1855 Wairarapa earthquake

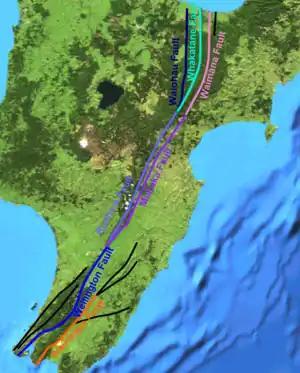

The earthquake was associated with the rupturing of approximately of the Wairarapa Fault. A horizontal displacement of up to was accompanied by uplift and tilting of the Rimutaka Range on the northwestern side of the fault with vertical offsets of about 6 metres near the fault reducing to almost nothing on the western coast of the Wellington Peninsula. The estimated magnitude of about 8.2 is unusually large for an earthquake associated with movement on a mainly strike-slip fault, and the coseismic offset would have been the largest known for such an event. It has been suggested that this was caused by the rupture propagating down to where the fault links through to the top of the subducting Pacific plate. That such megathrust coupling with overlying surface faults is possible was subsequently observed with the 2016 Kaikōura earthquake, and a new model for a subset of shallow megathrust earthquakes, including this earthquake, was developed. Other evidence for this hypothesis is geomorphological evidence, particularly the uplifted beach ridges observed at Turakirae Head, that appear to record three previous coseismic uplifts of the Rimutaka Range caused by earthquakes similar in magnitude to the 1855 event, with a recurrence interval of about 2200 years.